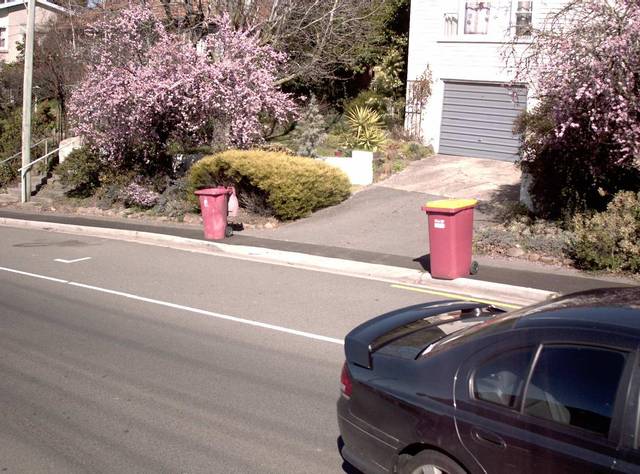
Region: Australia
Coordinates: -41.451, 147.169